Missile Warning Center

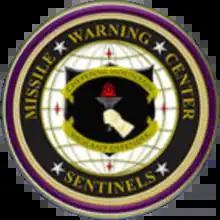
Seal of the Missile Warning Center

The Missile Warning Center (MWC) is a center that provides missile warning and defense for United States Space Command's Combined Force Space Component Command, incorporating both space-based and terrestrial sensors. The MWC is located at Cheyenne Mountain Space Force Station.